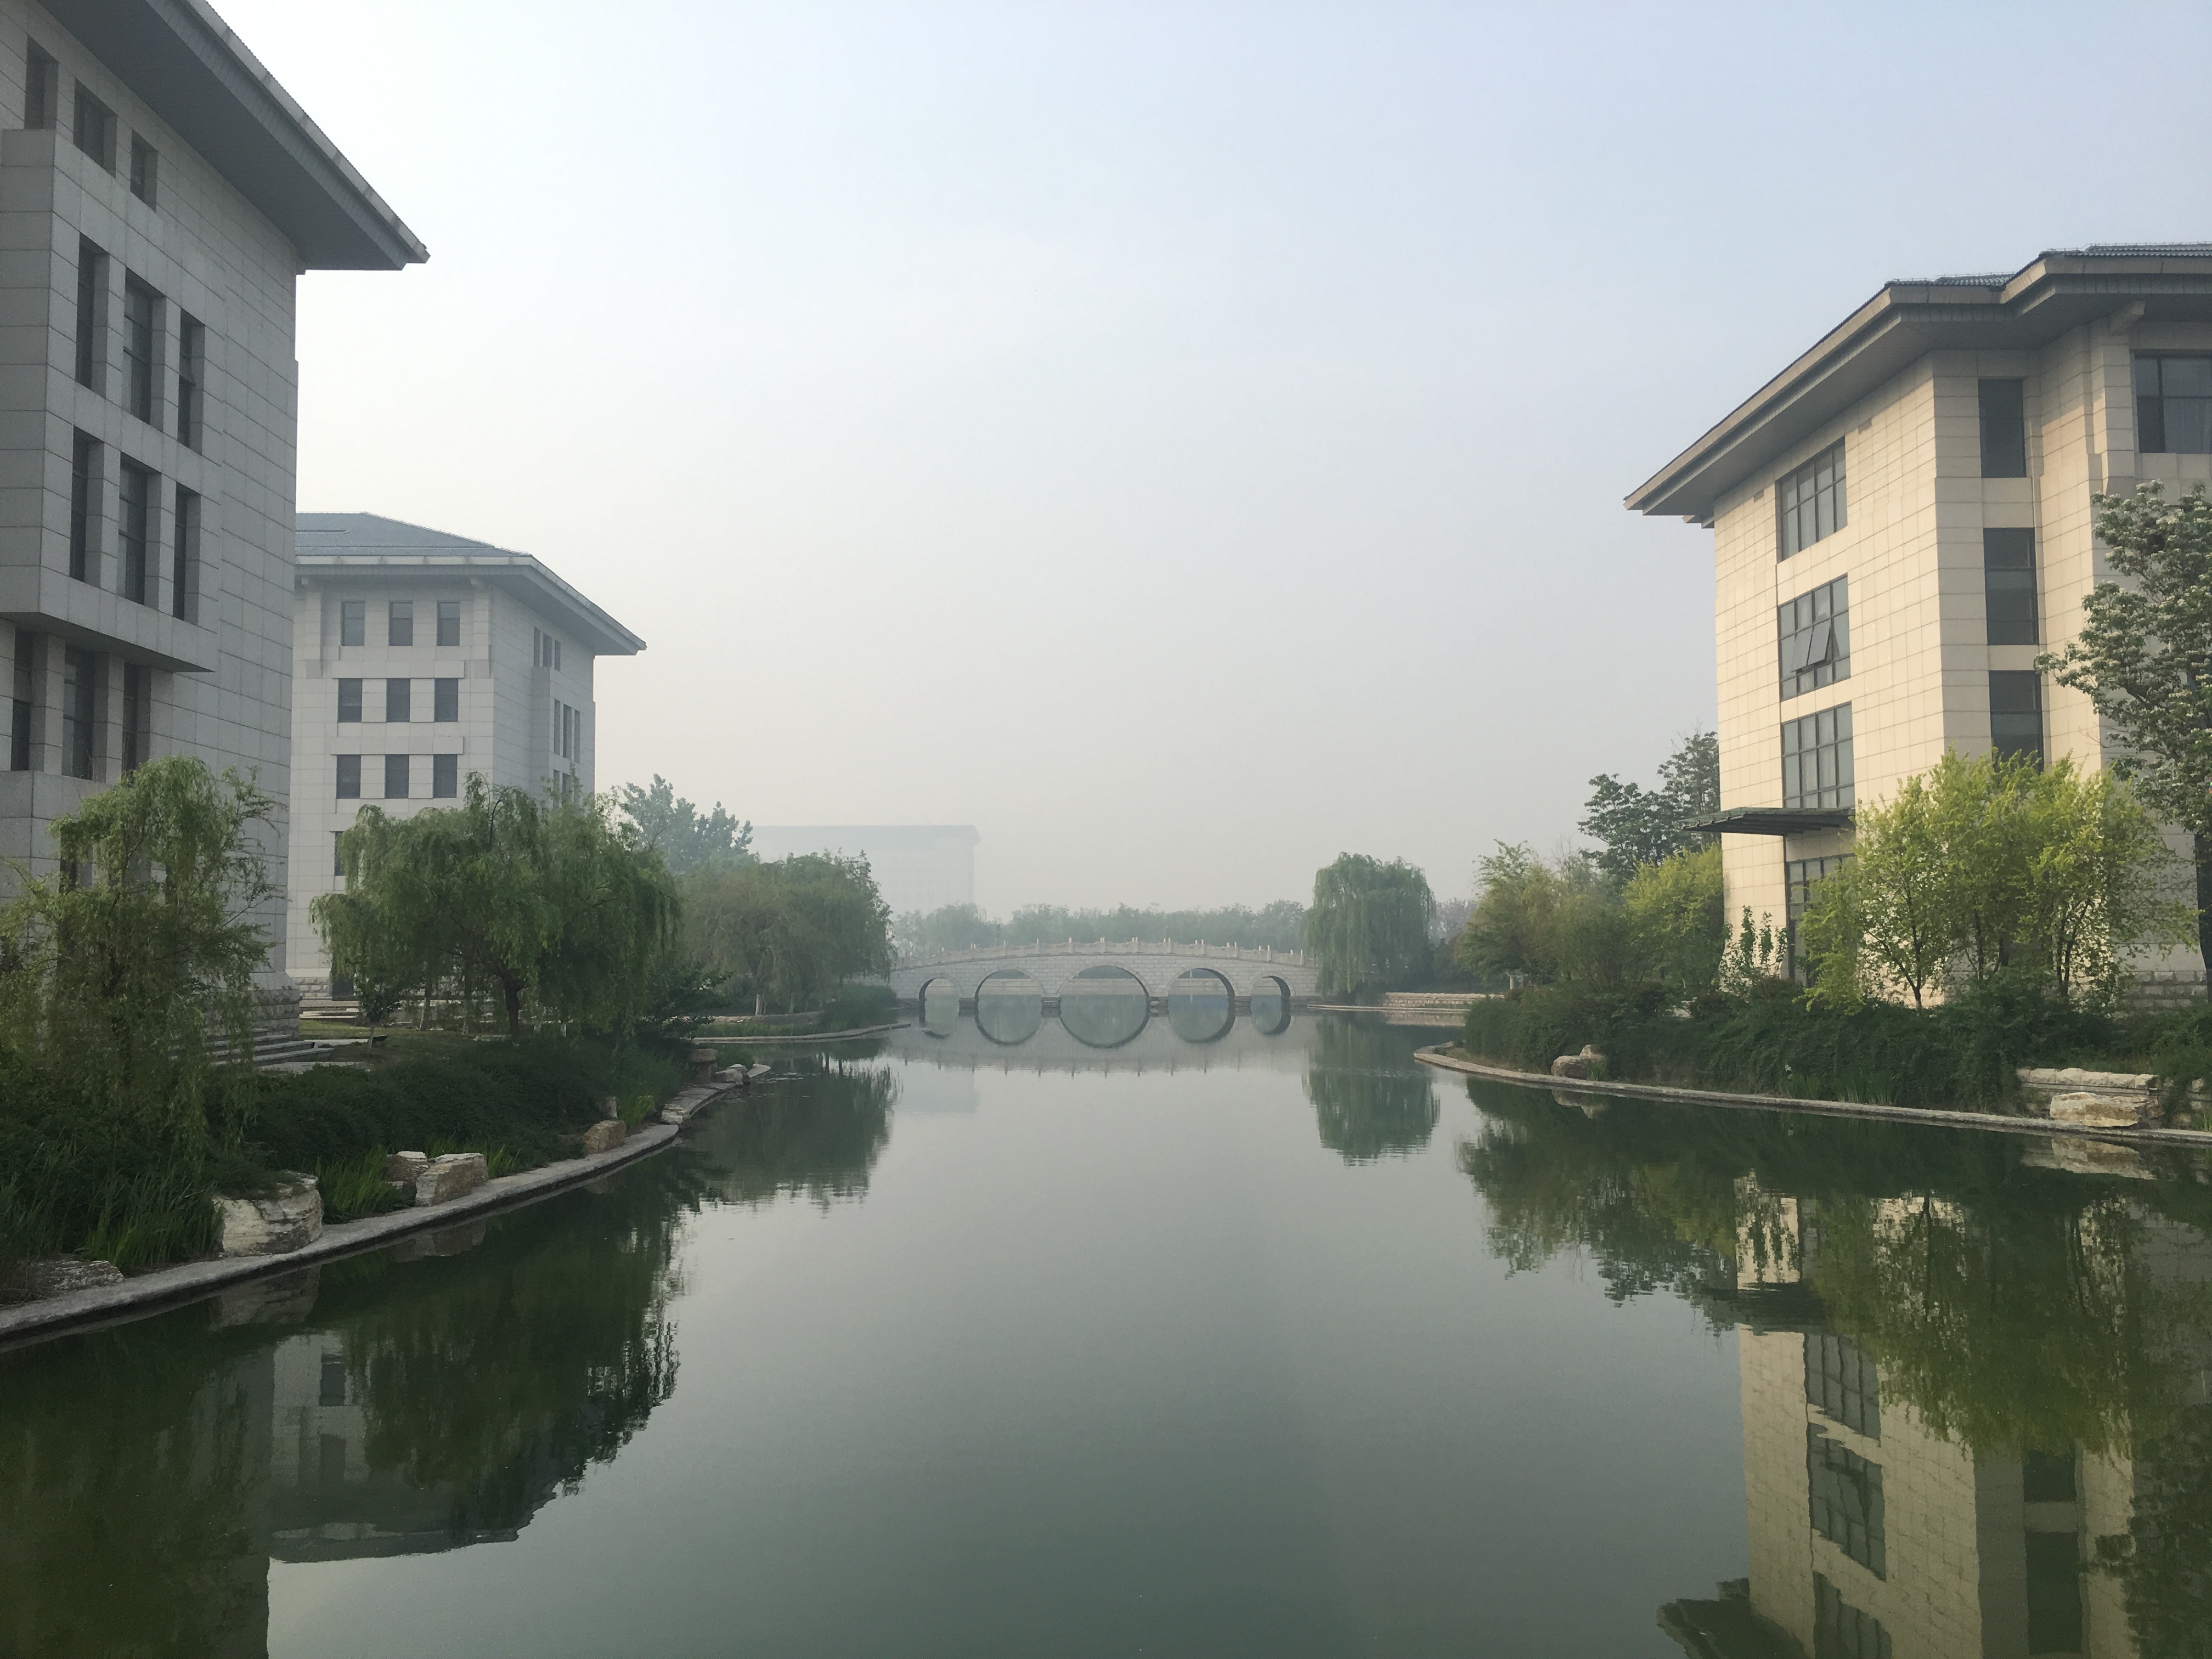
house, river, canal, reflection, waterway, body of water, estate, moat, geographical feature, atmospheric phenomenon